Brisbane Airport

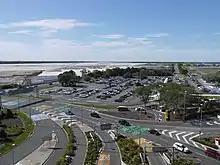
New parallel runway under construction with domestic terminal road approaches in foreground

The airport has two railway stations as part of a privately owned airport rail line. The International Airport railway station is elevated and located next to the international terminal, as is the Domestic Airport railway station. Both stations are privately owned and operated by the Airtrain Citylink consortium. As a result, fares are more expensive than a regular suburban ticket, though less than half the taxi fare. The Airtrain Citylink travels via the Queensland Rail network to Fortitude Valley and the Brisbane CBD, with most trains continuing to the Gold Coast via South Bank.